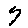
Label: 7